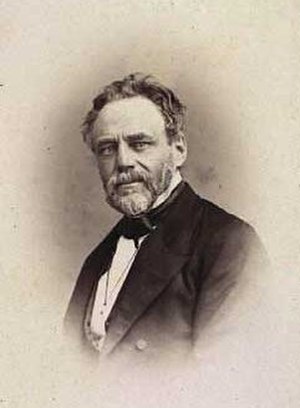
Wilhelm Marstrand / Eftermæle
Marstand. Foto af Georg E. Hansen.
Wilhelm Nicolai Marstrand var en dansk maler, bror til Osvald og Troels Marstrand. I sin samtid blev Marstrand udråbt som en af de største danske kunstnere nogensinde. Han blev uddannet på Kunstakademiet fra 1826 til 1833 under C.W. Eckersberg og regnes, ligesom en del andre Eckersberg-elever, for at tilhøre den danske guldalder. Marstrand blev medlem af Akademiet i 1843 og professor i 1848. Han var desuden direktør for Akademiet 1853-1857 og fra 1863 til sin død.